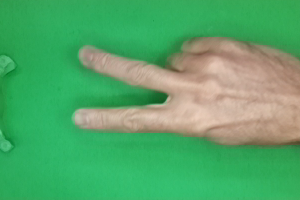
Label: scissors